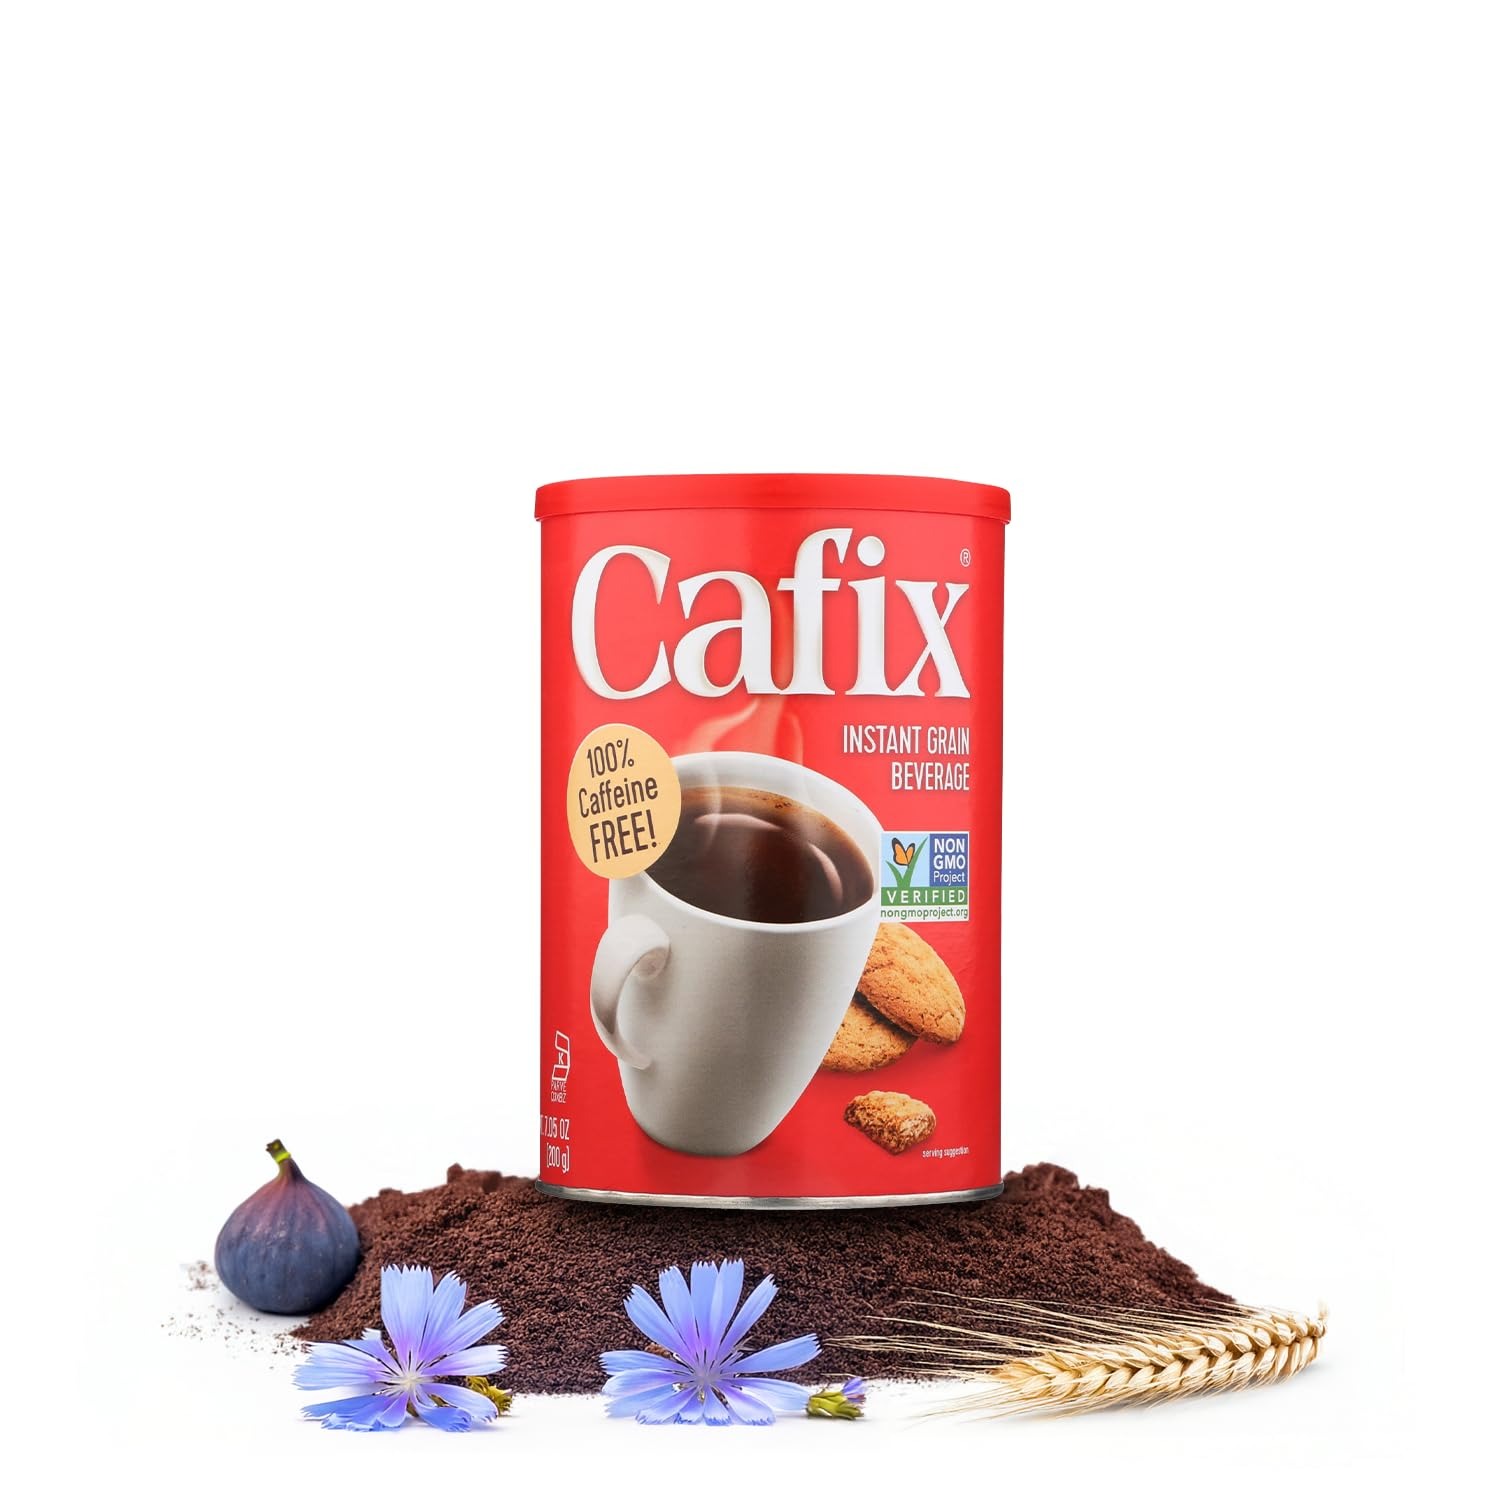
Item Name: Cafix All Natural Instant Coffee Substitute & Alternative, 7.05oz (Pack of 1)
Bullet Point 1: 100% CAFFEINE FREE: Cafix Naturally caffeine free so the whole family can enjoy it…anytime!
Bullet Point 2: NON-GMO, KOSHER & ALL NATURAL: Cafix gets its rich flavor from a healthful blend of all natural ingredients, nothing artificial. Lightly sweetened with figs & beets.
Bullet Point 3: DELICIOUS: Bold, rich coffee-like flavor that can be enjoyed in hot or cold recipes
Bullet Point 4: 101 CUPS: each 7.05oz tin yields approximately 100 cups of beverage
Bullet Point 5: INSTANT: Stir one or more teaspoons of Cafix Instant Beverage into a 6 oz cup of very hot (not boiling) water. If desired, add milk or sweeten to taste.
Value: 7.05
Unit: Ounce

Price: 13.1